Bill Lear

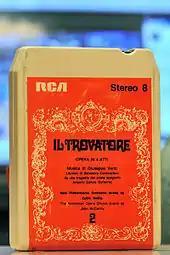
8-track tape

Lear developed the 8-track tape music cartridge in 1964. Lear's invention was an improvement on the four track Muntz Stereo-Pak tape cartridge, marketed by Earl "Madman" Muntz in California in 1962, itself a version of a 3-track system, Fidelipac. The 8-track was a commercial success that provided good audio quality and was easily adapted to vehicle and home use. The Lear Jet Stereo 8 Division offered home, auto, and portable versions. A popular theory is that Learjets also included 8-track players. In 1965, a partnership between Ford, RCA, and Lear offered the first pre-recorded 8-track music cartridges. RCA released the first Stereo 8 Tape Cartridges in September 1965, issuing 175 titles.